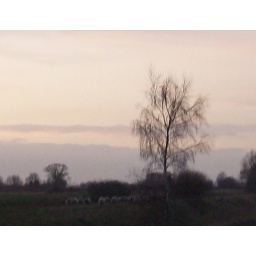
a sliver birch tree against the pinkening sky